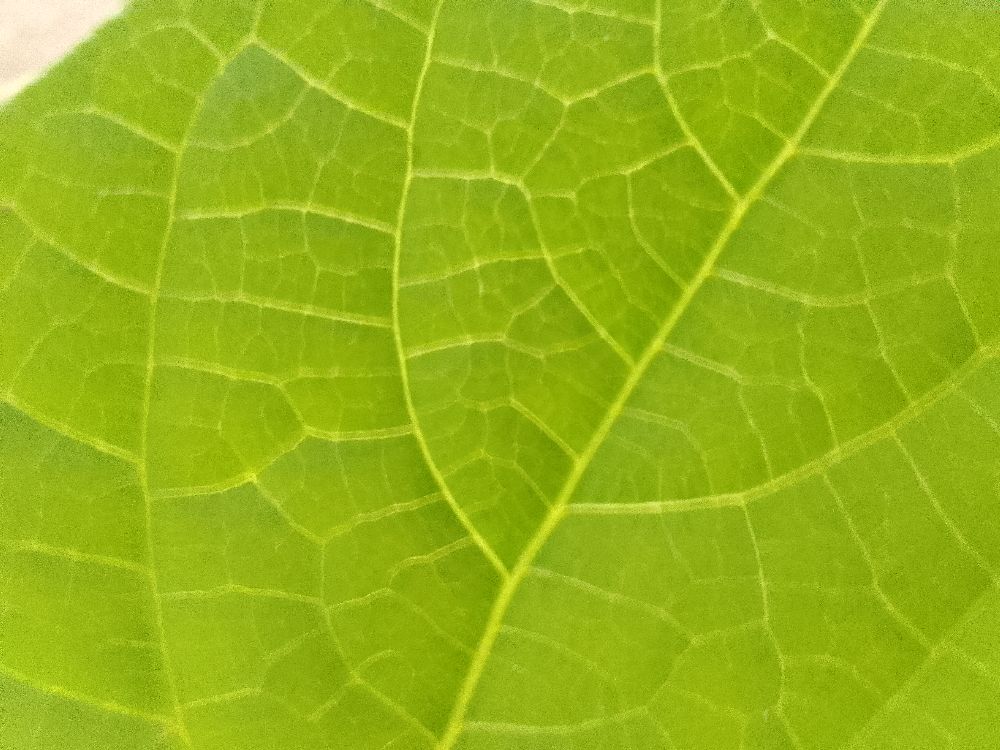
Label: healthy